Battery E, 1st Illinois Light Artillery Regiment

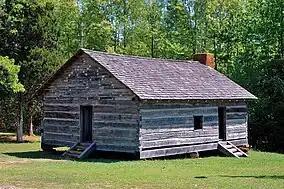
Reconstruction of Shiloh Church at Shiloh National Military Park, 2006. Battery E was located across a ravine adjacent to this church.

According to General Sherman's After-action report, he placed Battery E on a ridge to the left of Shiloh Church, covering a section of open ground between the 57th Ohio Infantry and the 53rd Ohio, near a house called the Rea Cabin. It was the 53rd Ohio's colonel, Jesse J. Appler, who had earlier tried to warn Sherman of large Confederate forces to his front, only to be told: "Take your damned regiment back to Ohio. There is no enemy nearer than Corinth!" The next morning would prove Sherman fatally wrong, as he and the rest of the Union Army were attacked during breakfast by a large Confederate force under General Albert Sidney Johnston.